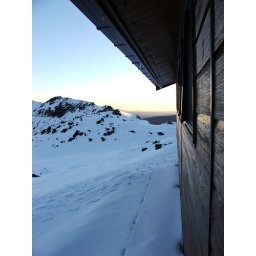
Saturday morning from my bedroom window in the Iwikau ski club.